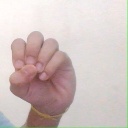
अक्षर: उ